Mohamed Romdhana

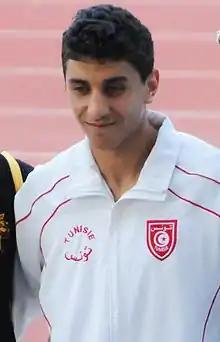

Mohamed Amin Romdhana (born 27 January 1993) is a Tunisian athlete specialising in the pole vault. He has won multiple medals at continental level, including three at African Championships and one at the African Games, and twice represented Africa at the Continental Cup.